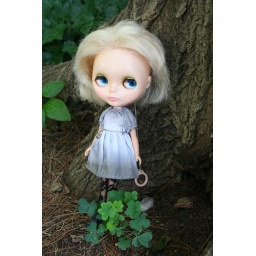
dress by frenchpants, stockings from sugarmag, shoes are pullip stock